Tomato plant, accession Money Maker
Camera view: tilt-top (135 deg); turntable rotation: 270 degrees
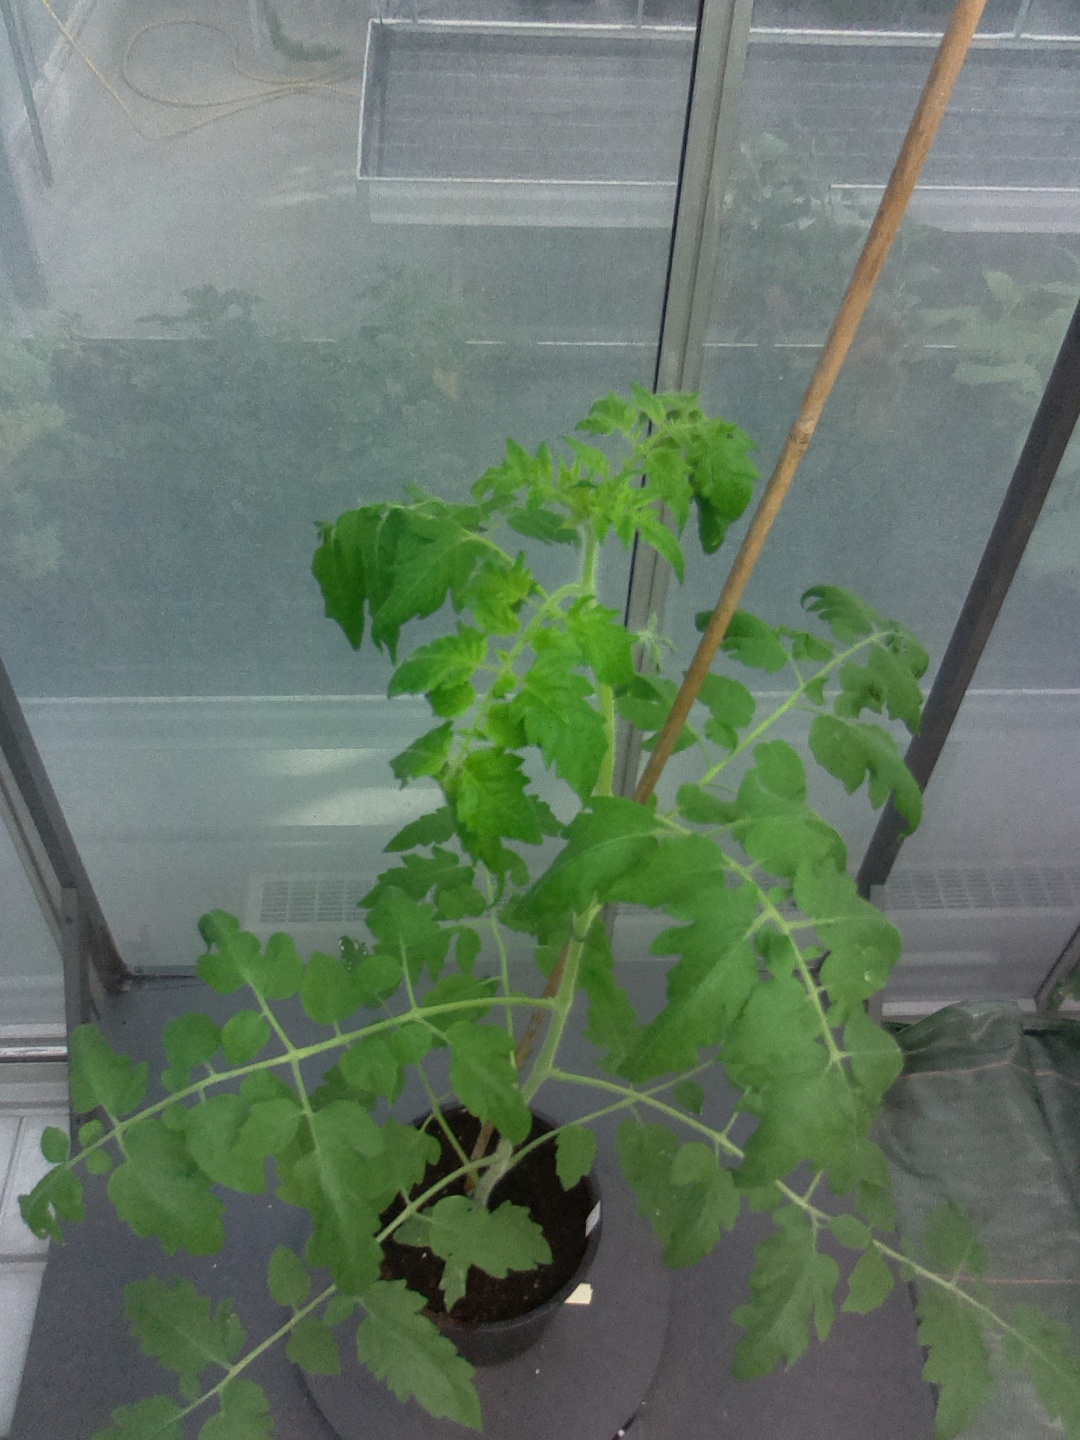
BBCH growth stage 53: 3 inflorescences visible